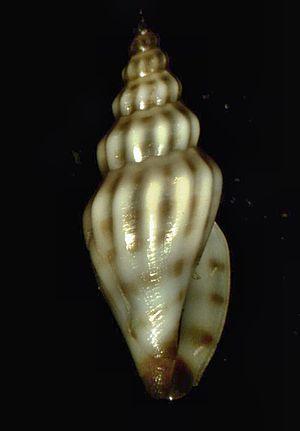
Les Mangeliidae constituent une famille de mollusques gastéropodes marins de l'ordre des Neogastropoda.